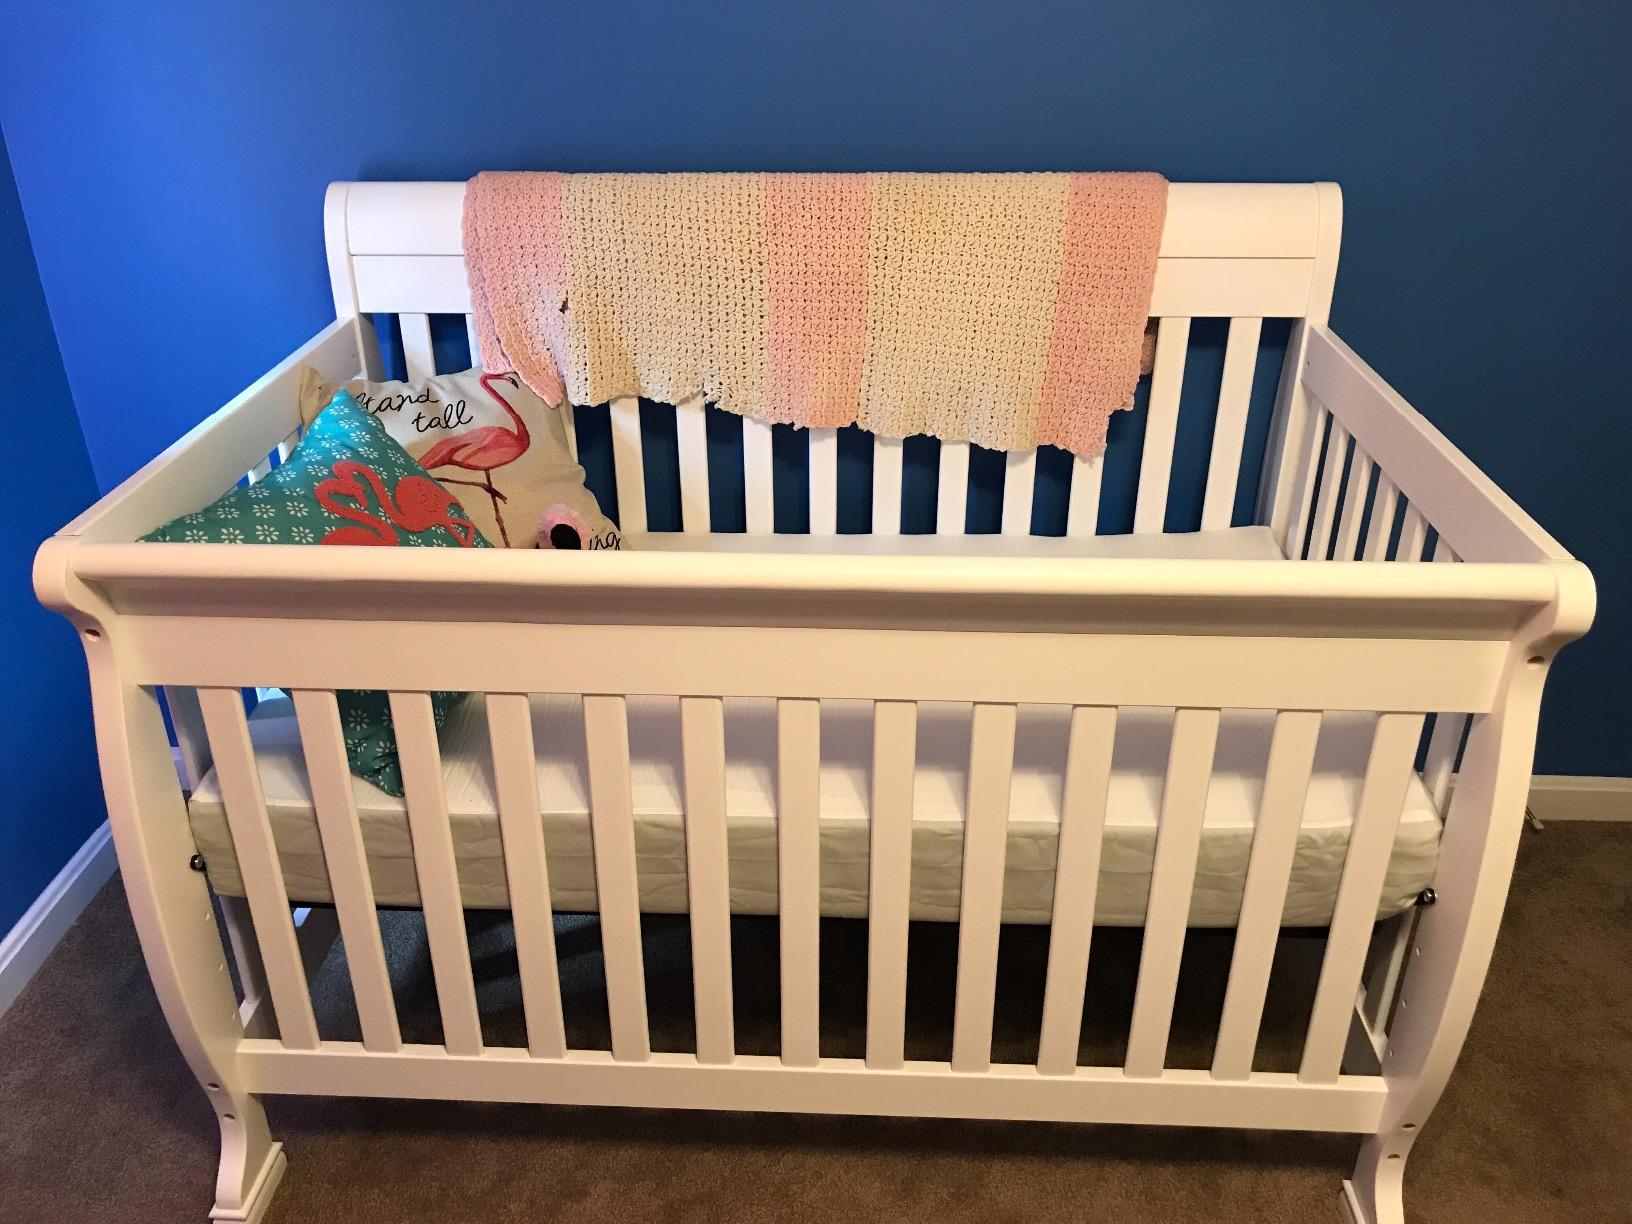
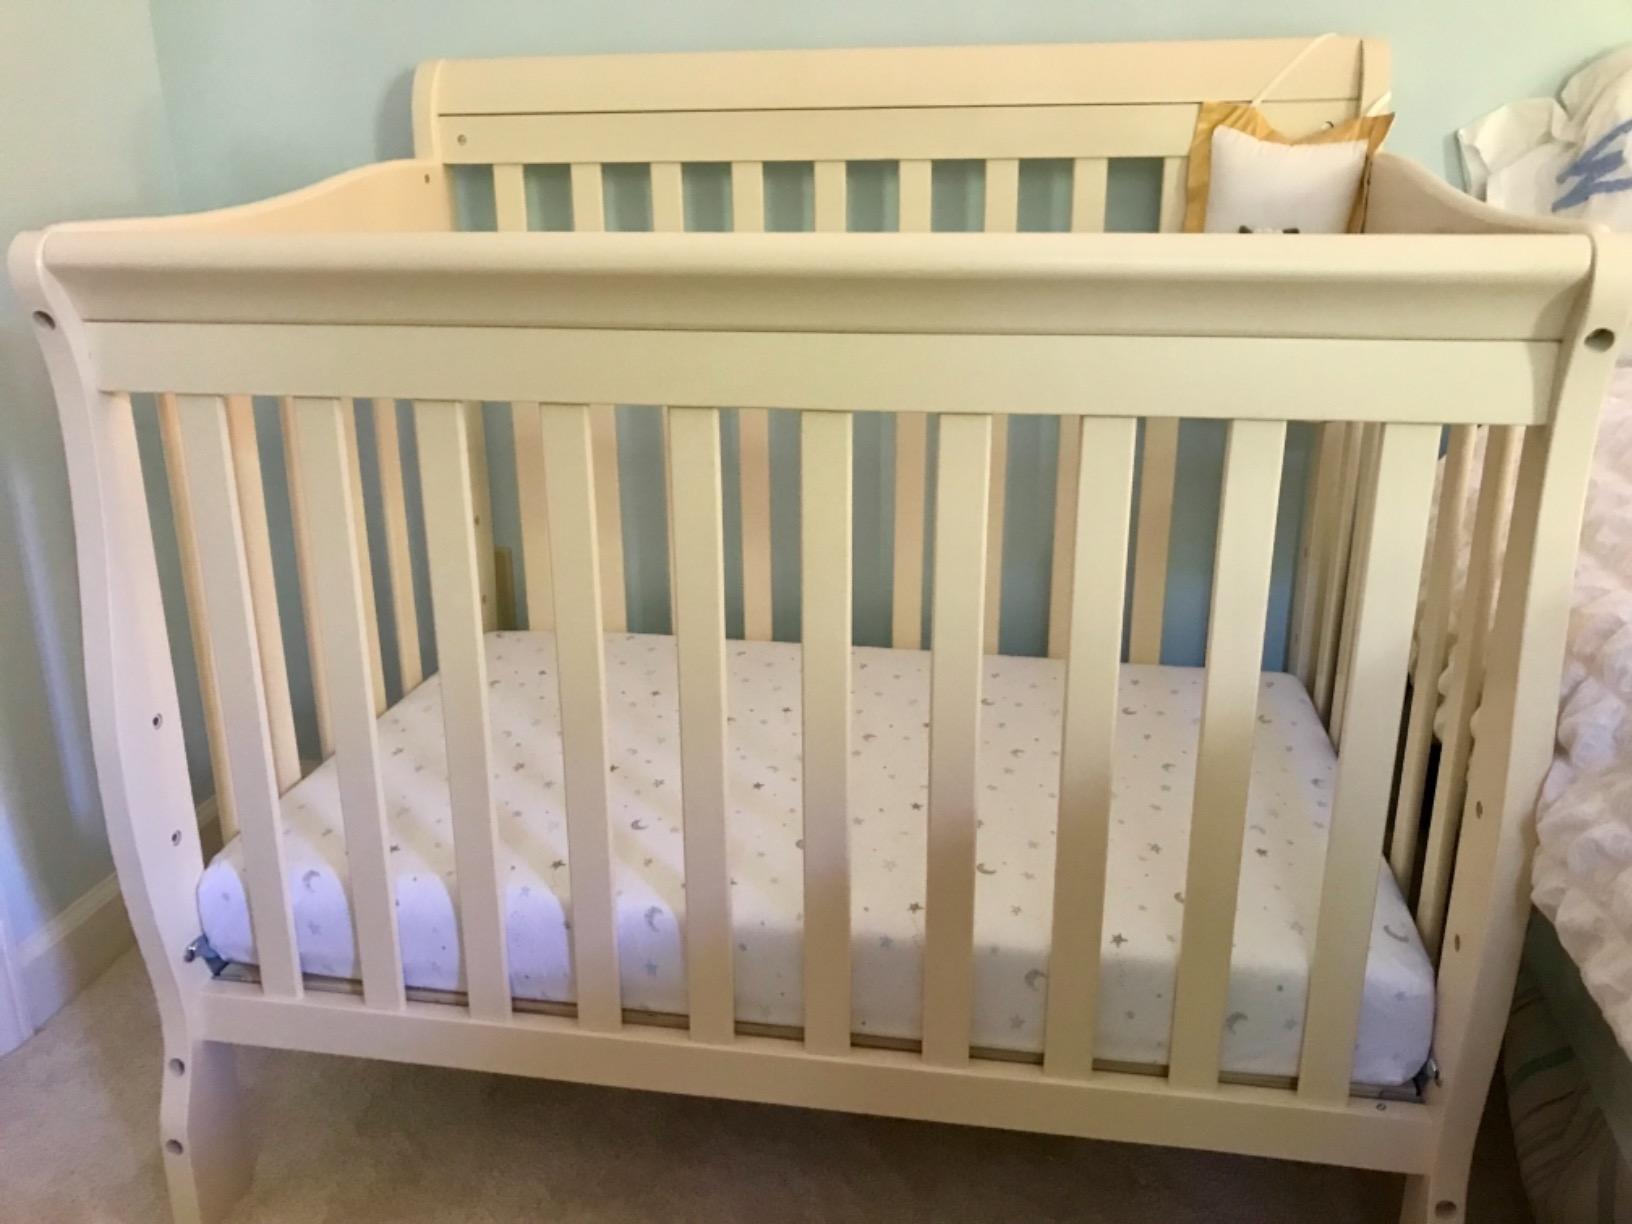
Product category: products_crib
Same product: no